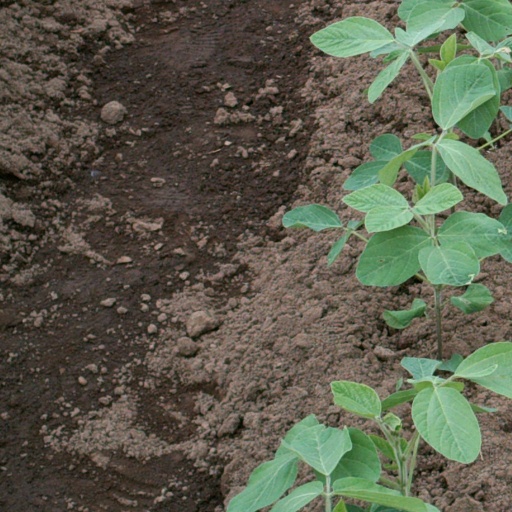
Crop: soybean